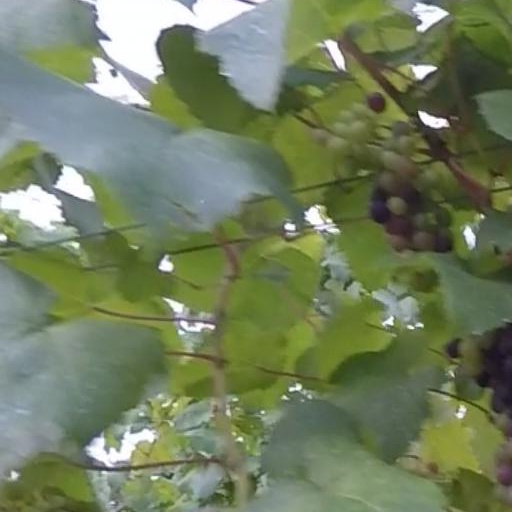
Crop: grape